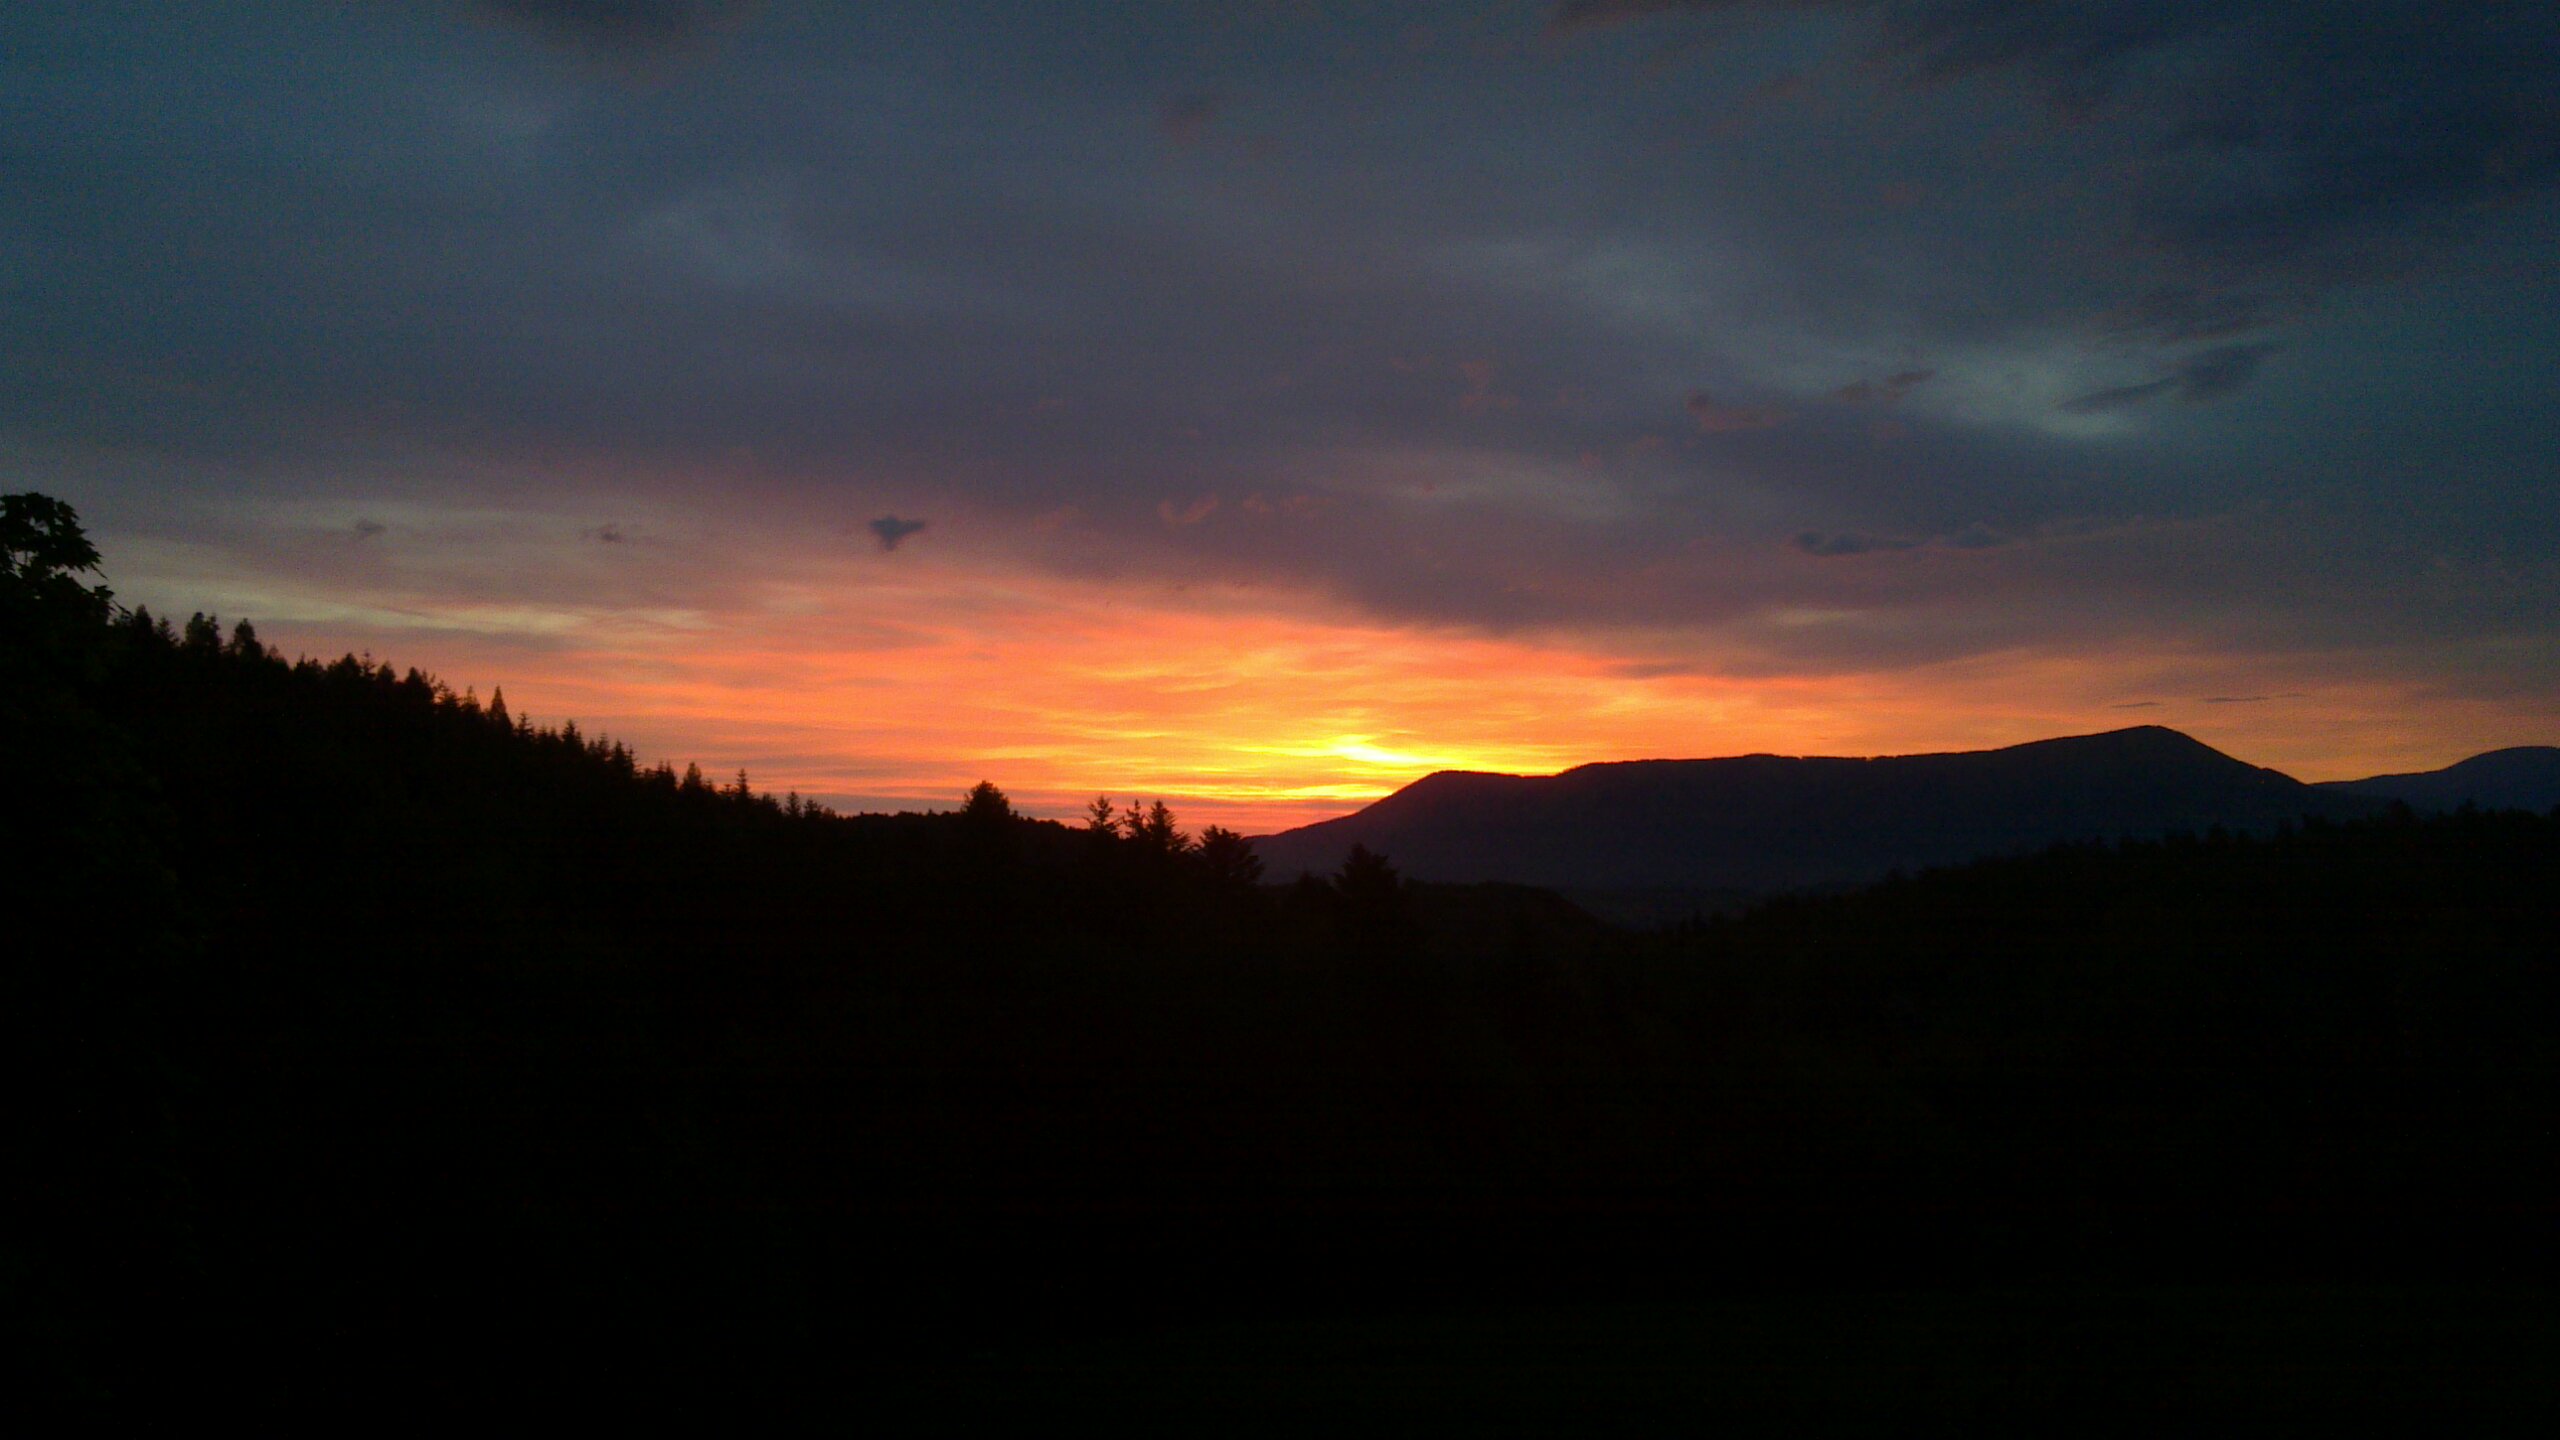
sunrise, red, clouds, sky, afterglow, cloud, nature, dusk, horizon, sunset, orange, atmospheric phenomenon, beauty, red sky at morning, landscape, ecoregion, evening, highland, hill, wilderness, geological phenomenon, sunlight, morning, hill station, dawn, slope, meteorological phenomenon, ridge, silhouette, backlighting, heat, pine, pine family